Stan Lee Media productions

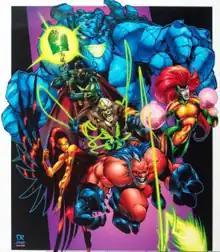
The Nullifiers of "The 7th Portal". From top to bottom: Krog, Slyme, Vendetta, Whipsaw, Vultura, and Bearhug.

"The 7th Portal" told the story of Izayus when he approaches a young beta tester named Peter Littlecloud. He claims to have a game that will let him and his friends fight real monsters, which he projects holographically using the CD-ROM he claims contains the game. The game's premise is that there are six other dimensions, all of which have been conquered by the evil "Lord Mongorr" (who was Izayus's brother). The players need to take the form of a superhero in order to stop him from opening the portal to the seventh universe, their own.